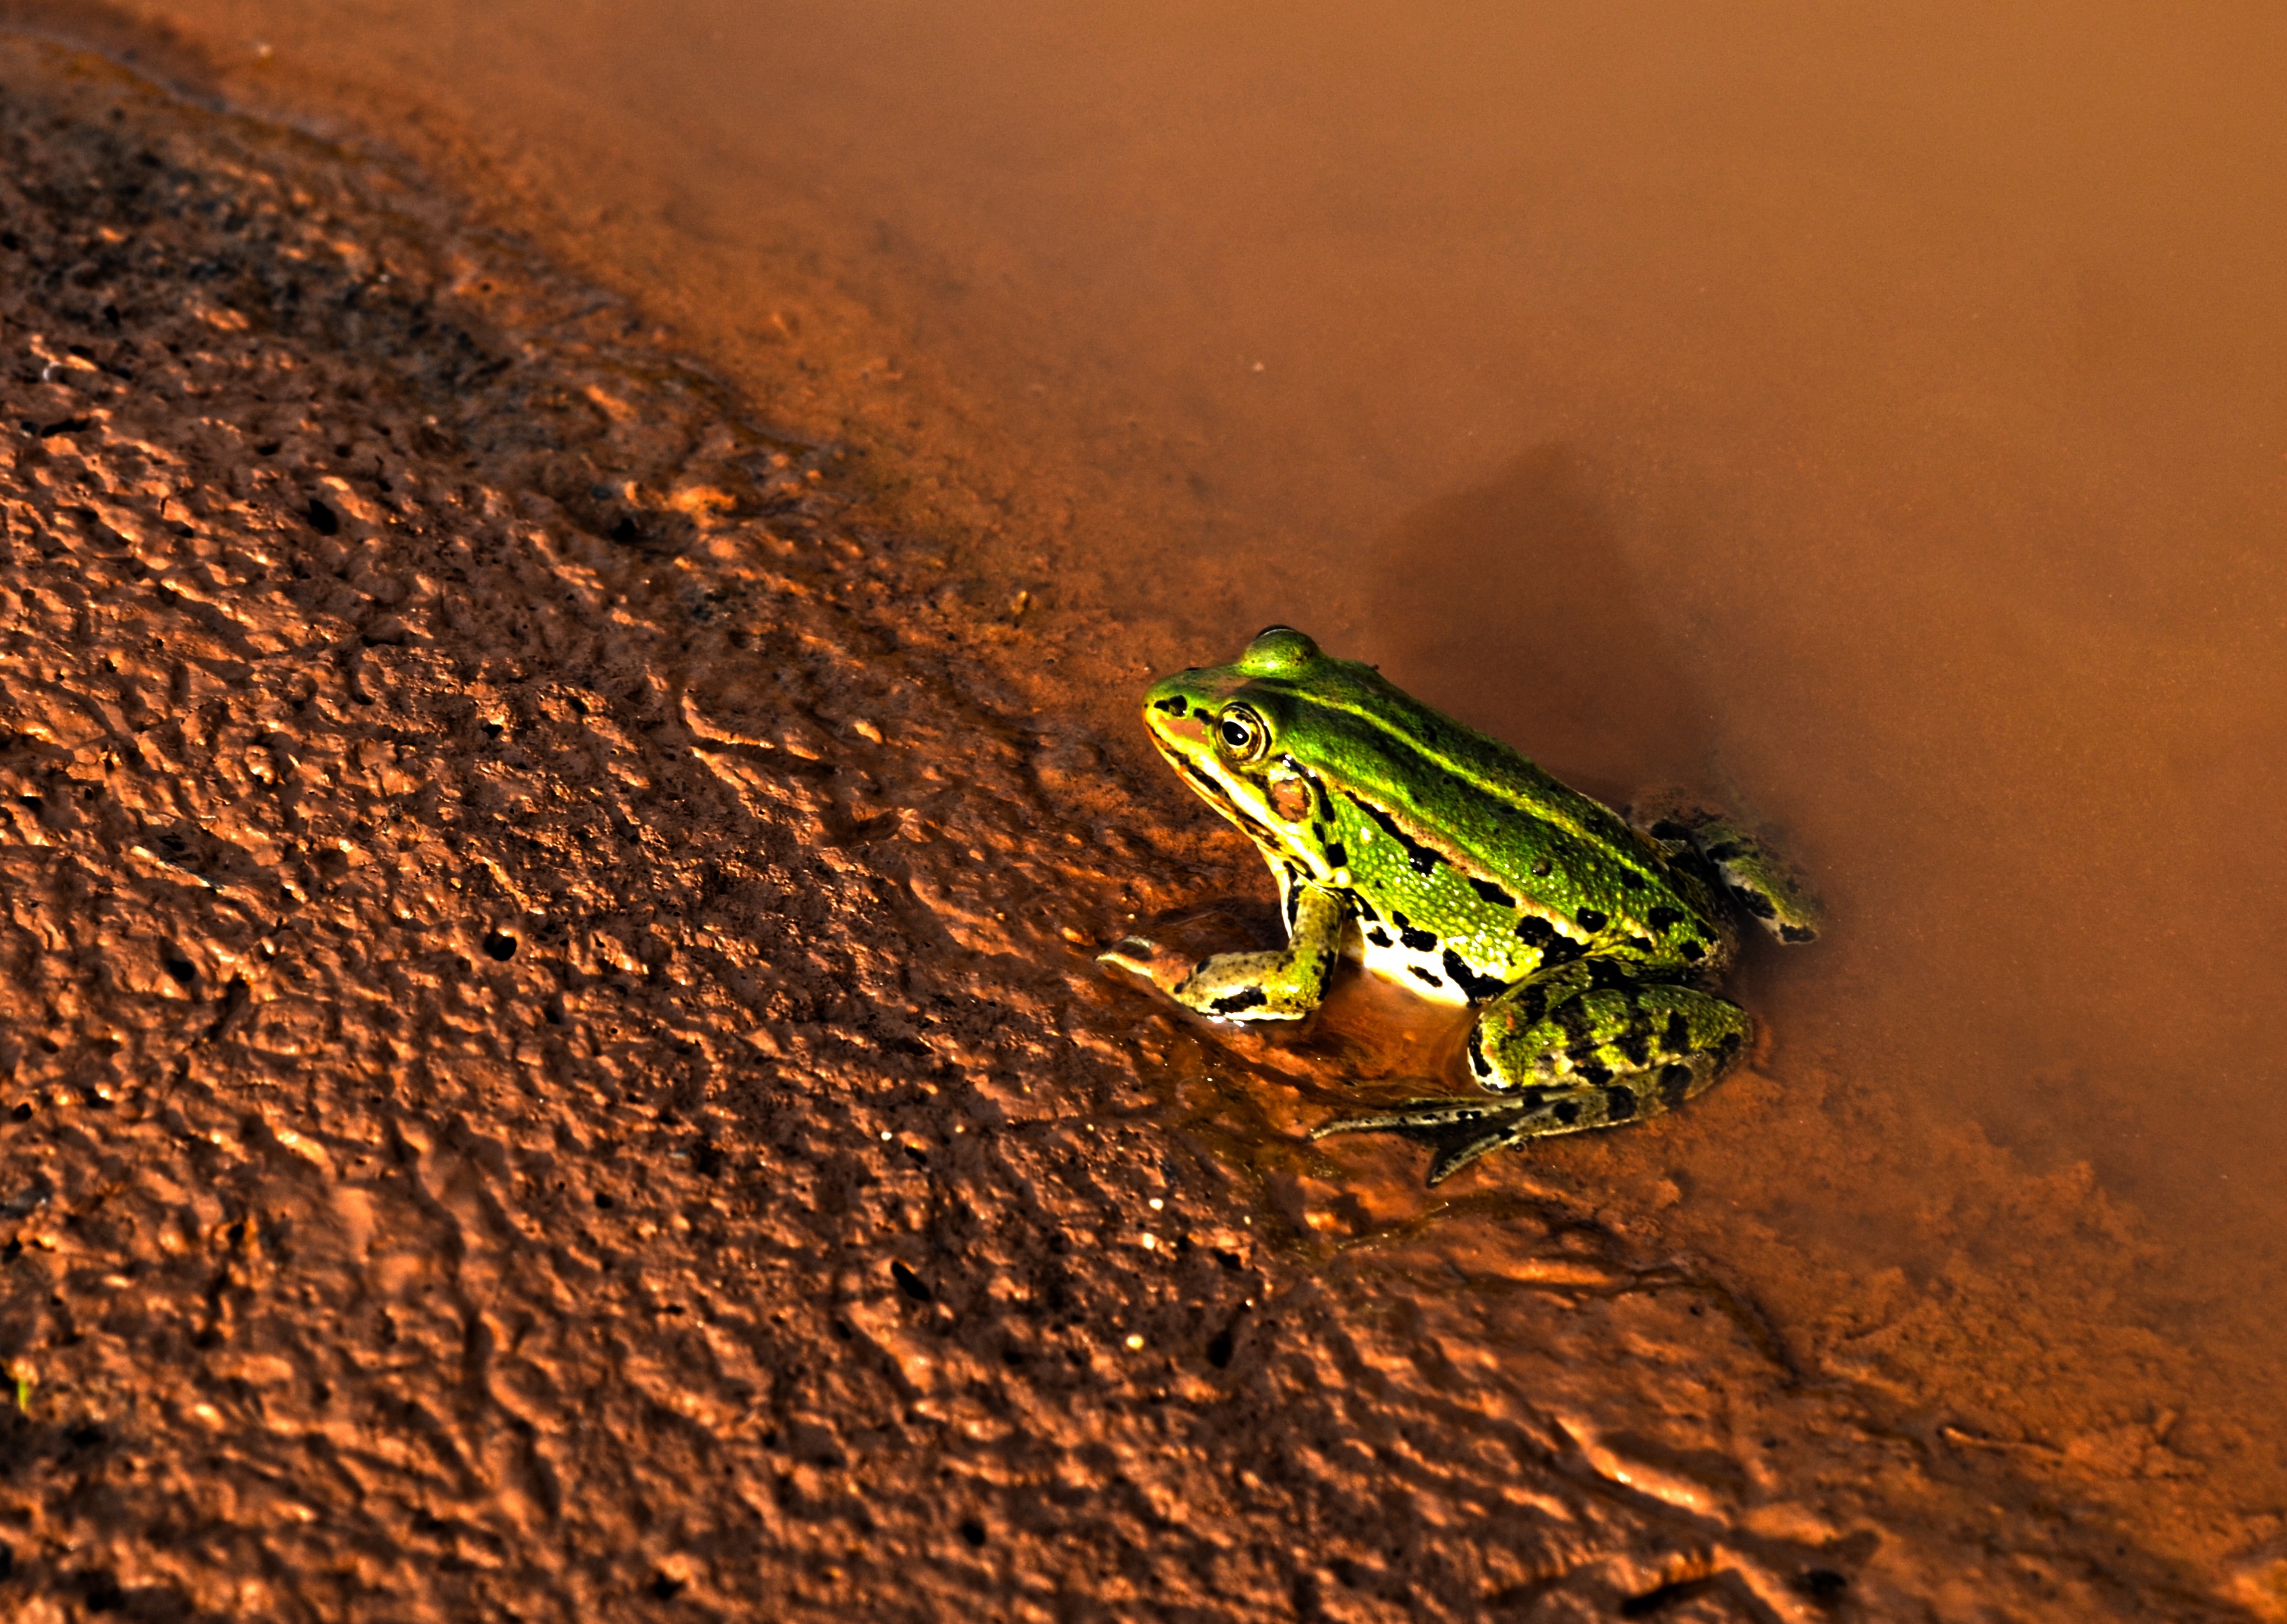
water, nature, wildlife, green, mud, soil, frog, reptile, amphibian, fauna, vertebrate, macro photography